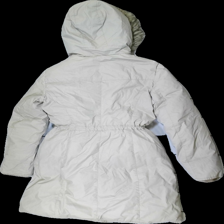
View: back
Type: Winter jacket
Category: Ladies
Brand: Esprit
Colors: Beige
Material: 100% cotton
Cut: Regular
Size: 38
Season: Winter
Stains: Minor
Price range: <50
Recommended usage: Export